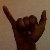
The image shows a hand gesture representing the letter 'Y' in Indian Sign Language.